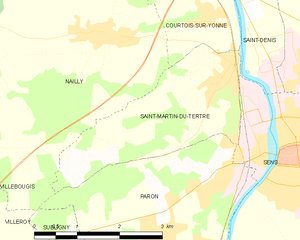
Carte des communes françaises Saint-Martin-du-Tertre